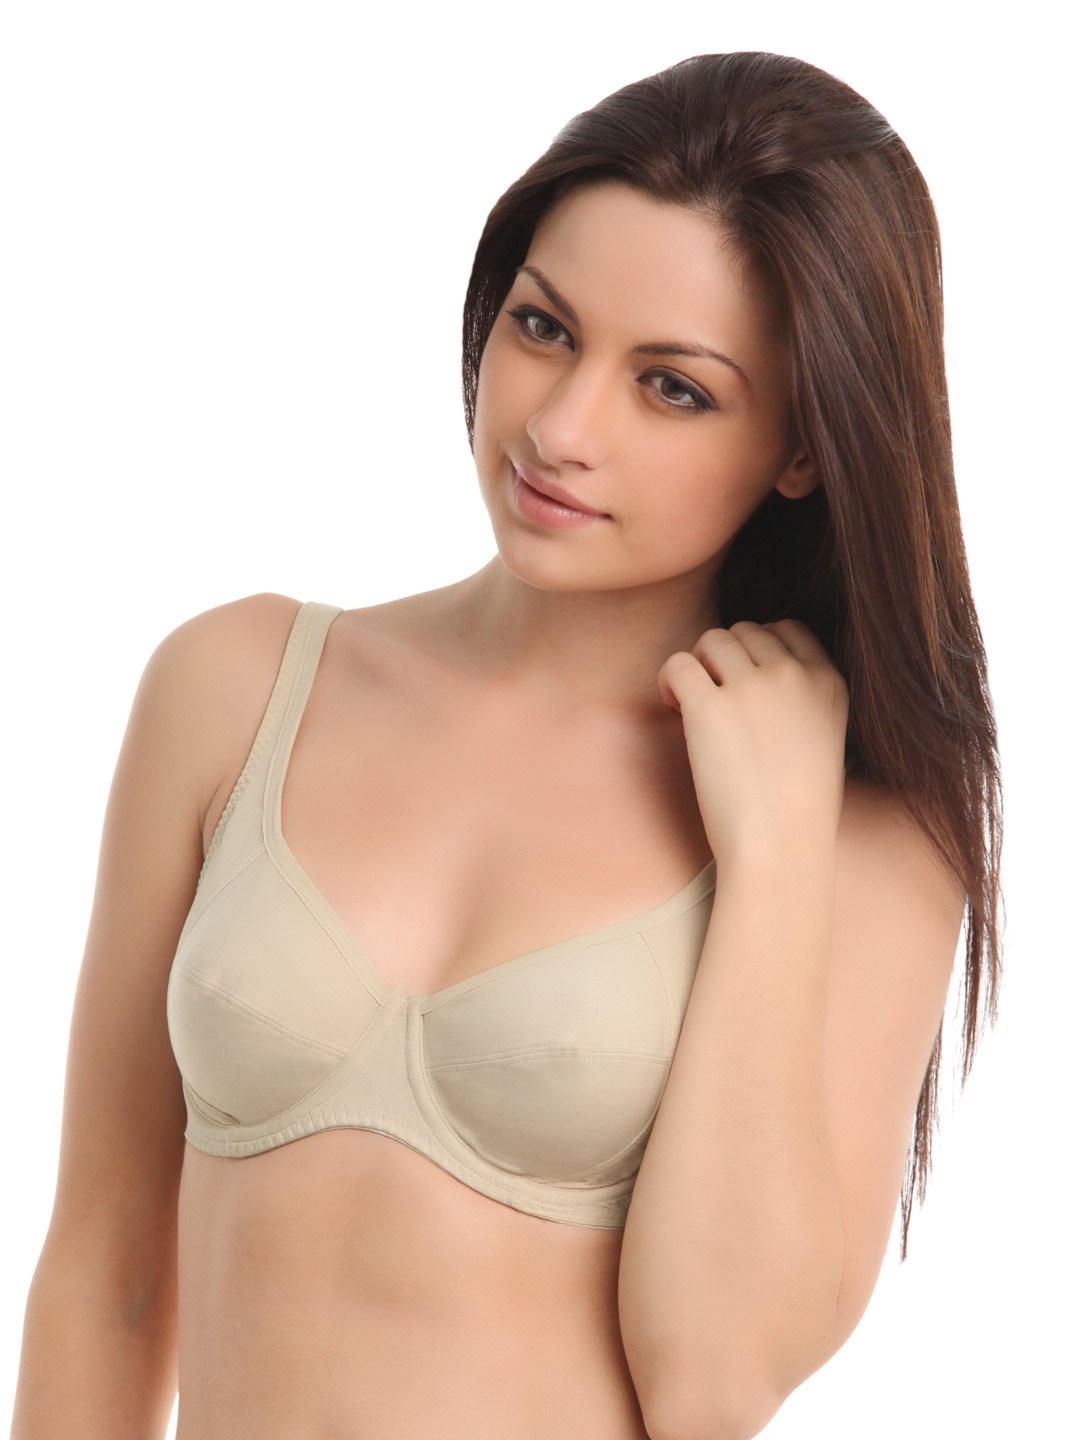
Amante Nude-Coloured Full-Coverage Bra BCFN02
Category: Apparel / Innerwear / Bra
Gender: Women
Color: Nude
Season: Winter 2015
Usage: Casual